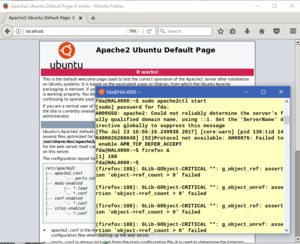
Apache2, une fois installé par la procédure normale sous Linux, fonctionne sous le WSL
Windows 10 est un système d'exploitation de la famille Windows NT développé par la société américaine Microsoft. Officiellement présenté le 30 septembre 2014, il est disponible publiquement depuis le 29 juillet 2015. Bien que le système s'appelle Windows 10, il s'agit de la version NT 6.4 pour les versions jusqu’à la « Technical Preview », la première version de Windows 6 était Windows Vista, Windows 10 reste une ultime version de Windows 6 ; néanmoins depuis la version finale il porte bel et bien le numéro interne 10 en lieu et place de 6.4. Il est le successeur de Windows 8.1.